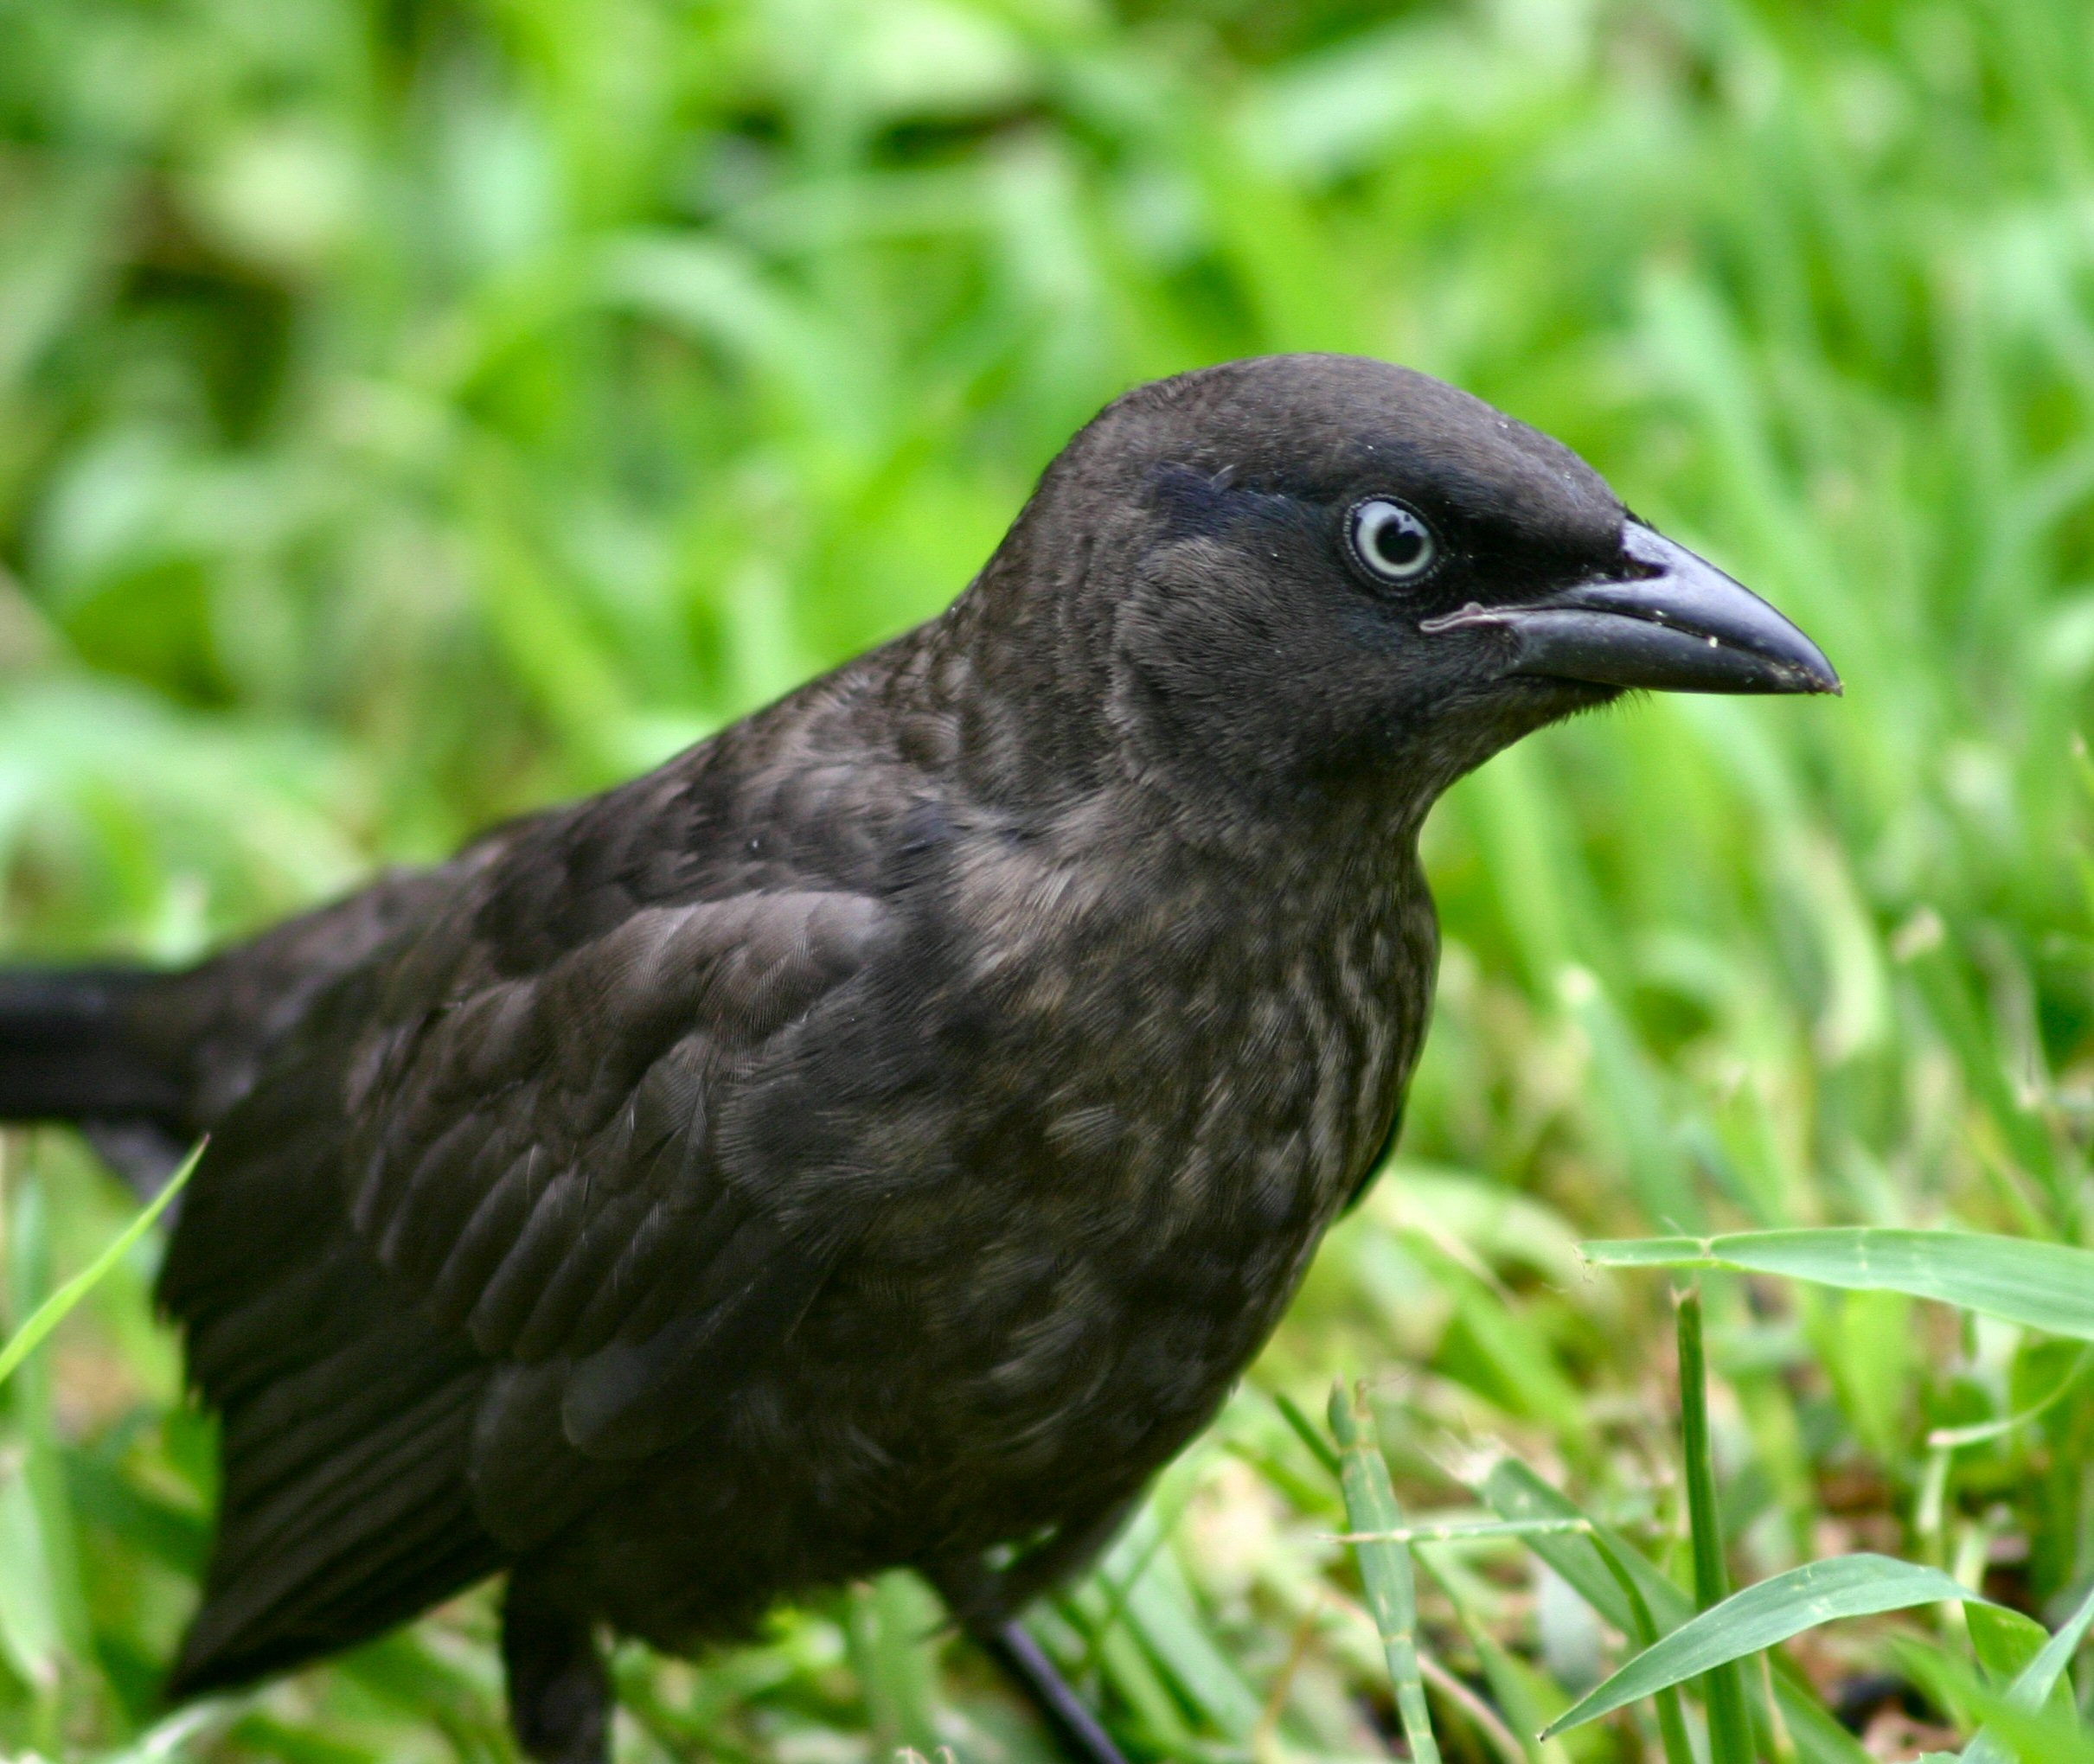
nature, grass, bird, animal, wildlife, beak, fauna, crow, close up, wild life, outdoors, vertebrate, feathered, blackbird, american crow, perching bird, cinclidae, crow like bird, euphagus cyanocephalus, brewers blackbird